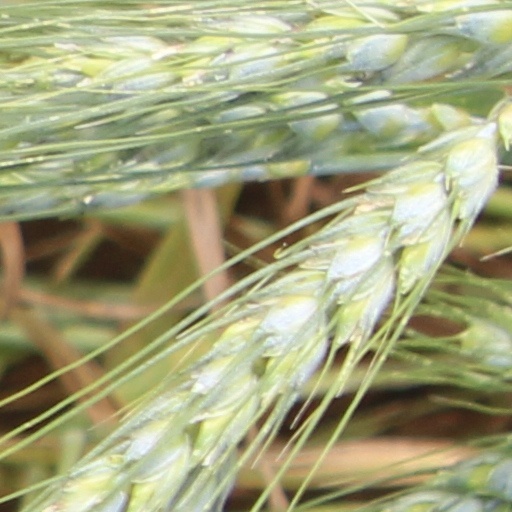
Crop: wheat